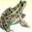
Label: frog